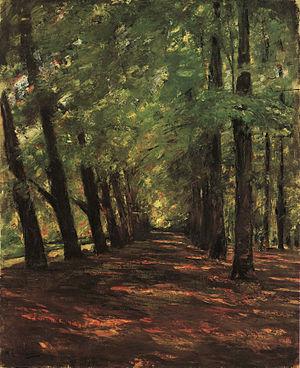
Max Liebermann est un peintre et graveur allemand né le 20 juillet 1847 à Berlin et mort le 8 février 1935, dans la même ville. Il a été contemporain du mouvement impressionniste, sans s'y associer.